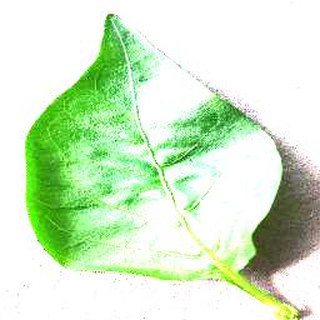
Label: healthy_bell_pepper